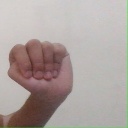
अक्षर: ठ